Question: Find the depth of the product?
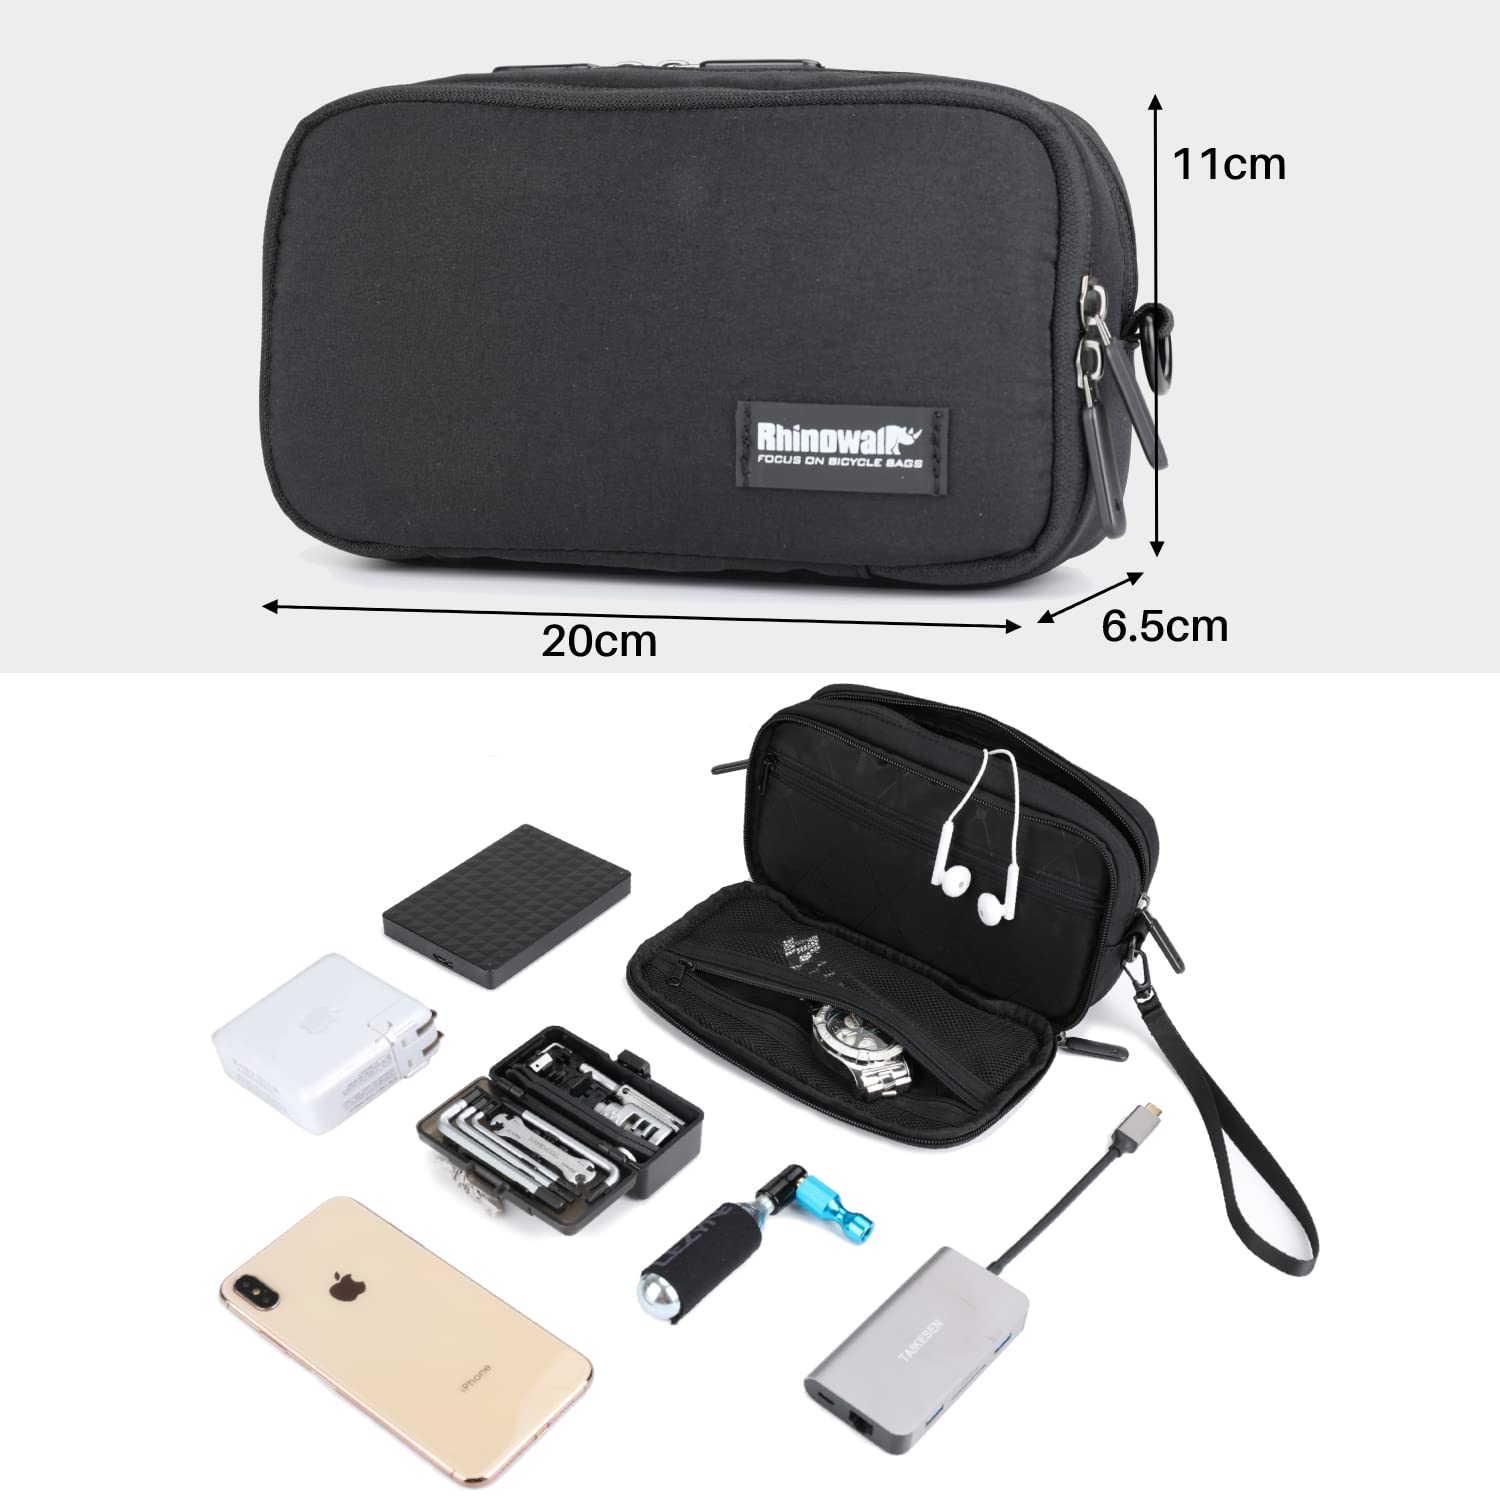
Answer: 20.0 centimetre